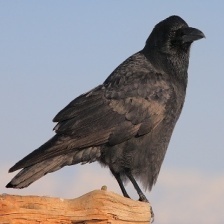
Species: CROW
Scientific name: CORVUS